Kentucky Railway Museum

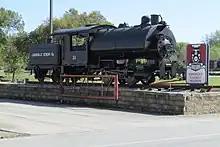
Louisville Cement locomotive #11

The Kentucky Railway Museum faced vandalism concerns in its new location. In June 1992 it became necessary to build a razor wire perimeter fence after three juveniles (of an average age of twelve) damaged several of the historic cars and trains. Rich Collins, then the museum director, worried about the facility looking "like Fort Knox or a penal colony".